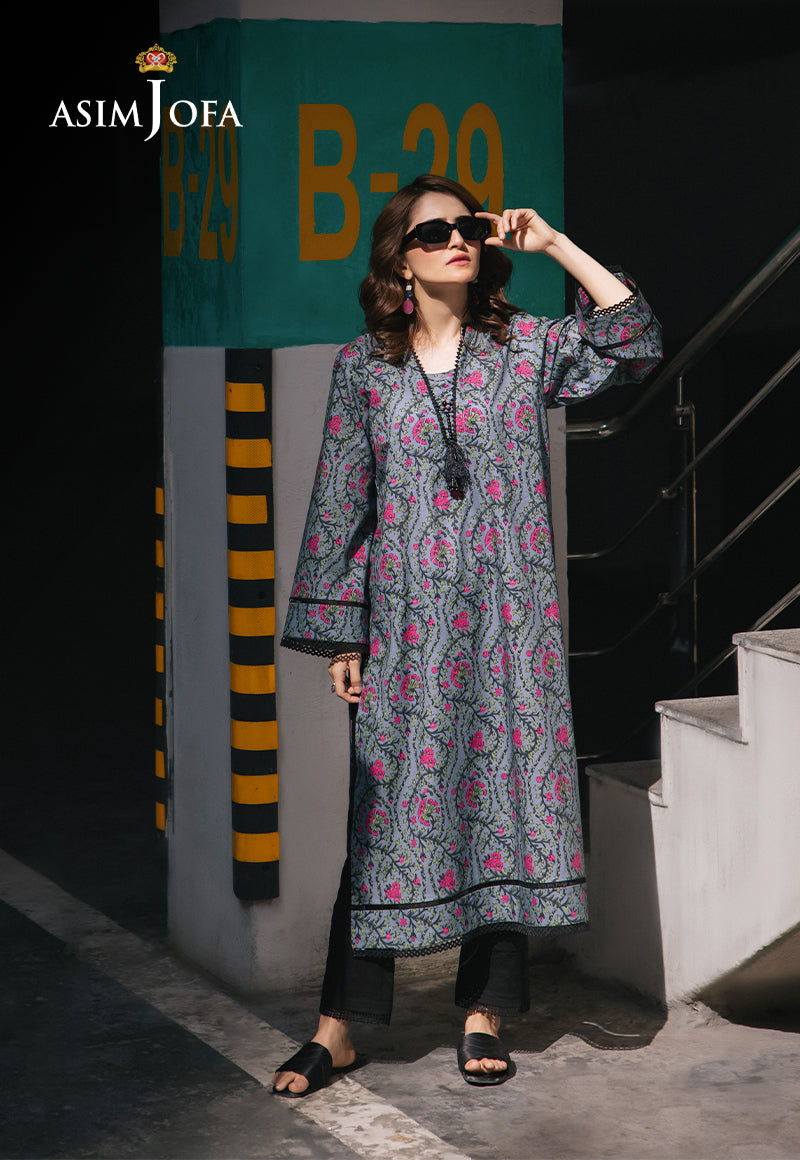
black grey multi asim joda printed cotton